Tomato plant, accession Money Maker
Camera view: vertical (180 deg); turntable rotation: 90 degrees
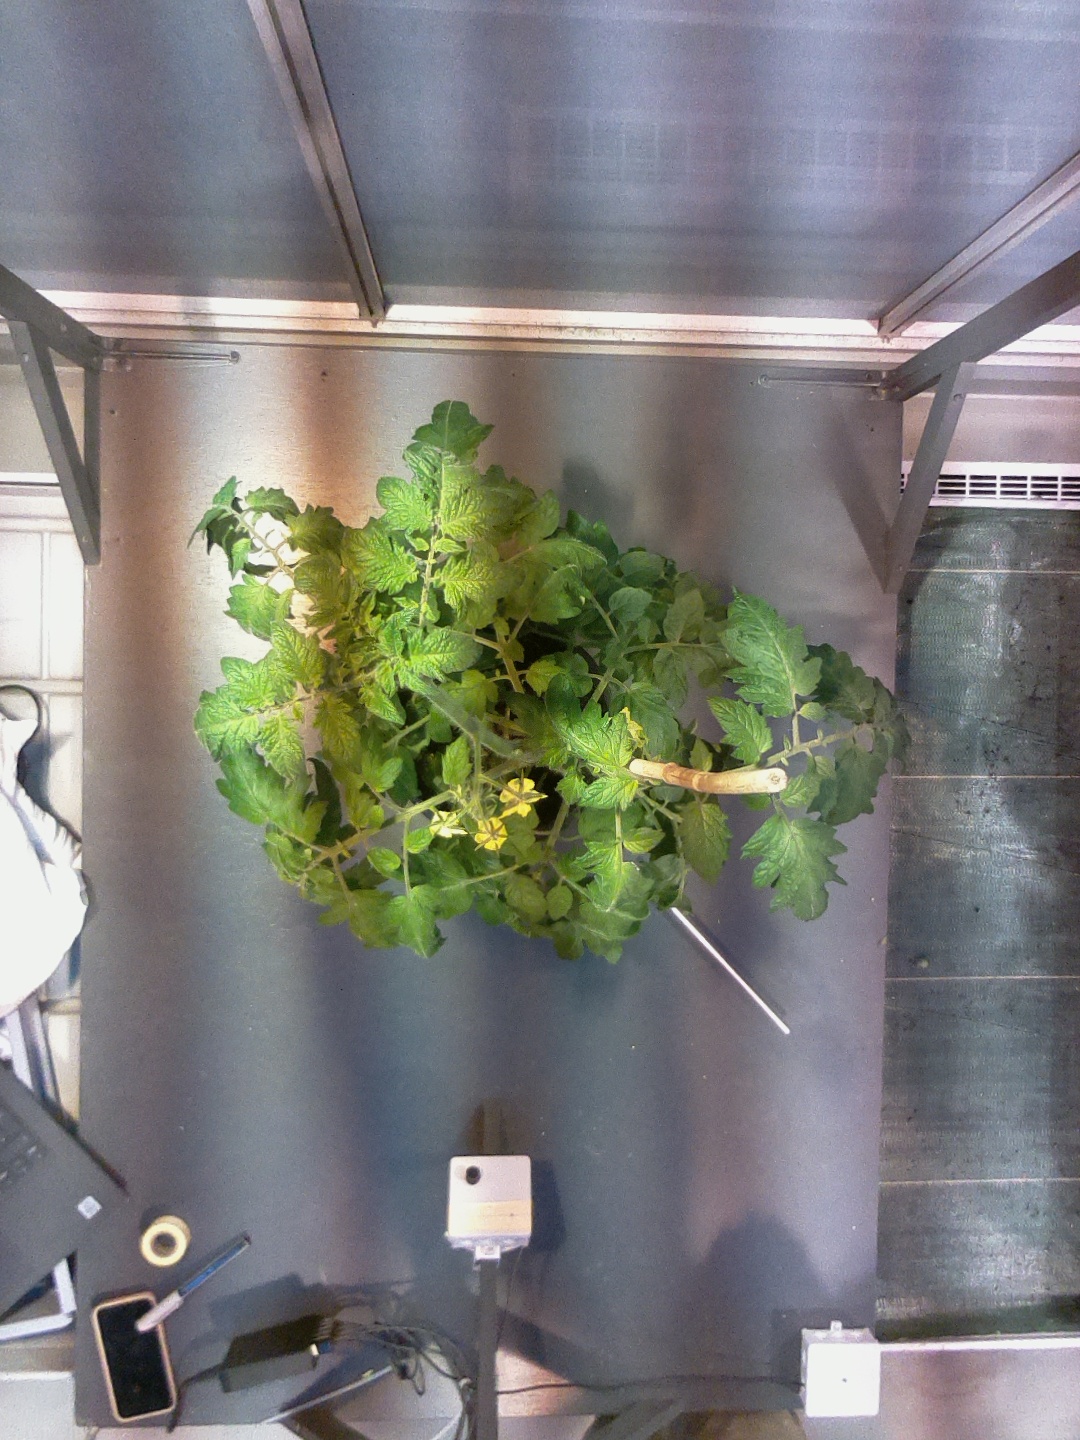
BBCH growth stage 68: Full flowering, 80%-90% of flowers open, more petals falling